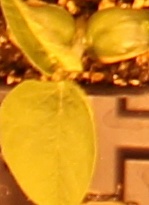
Label: Soybean